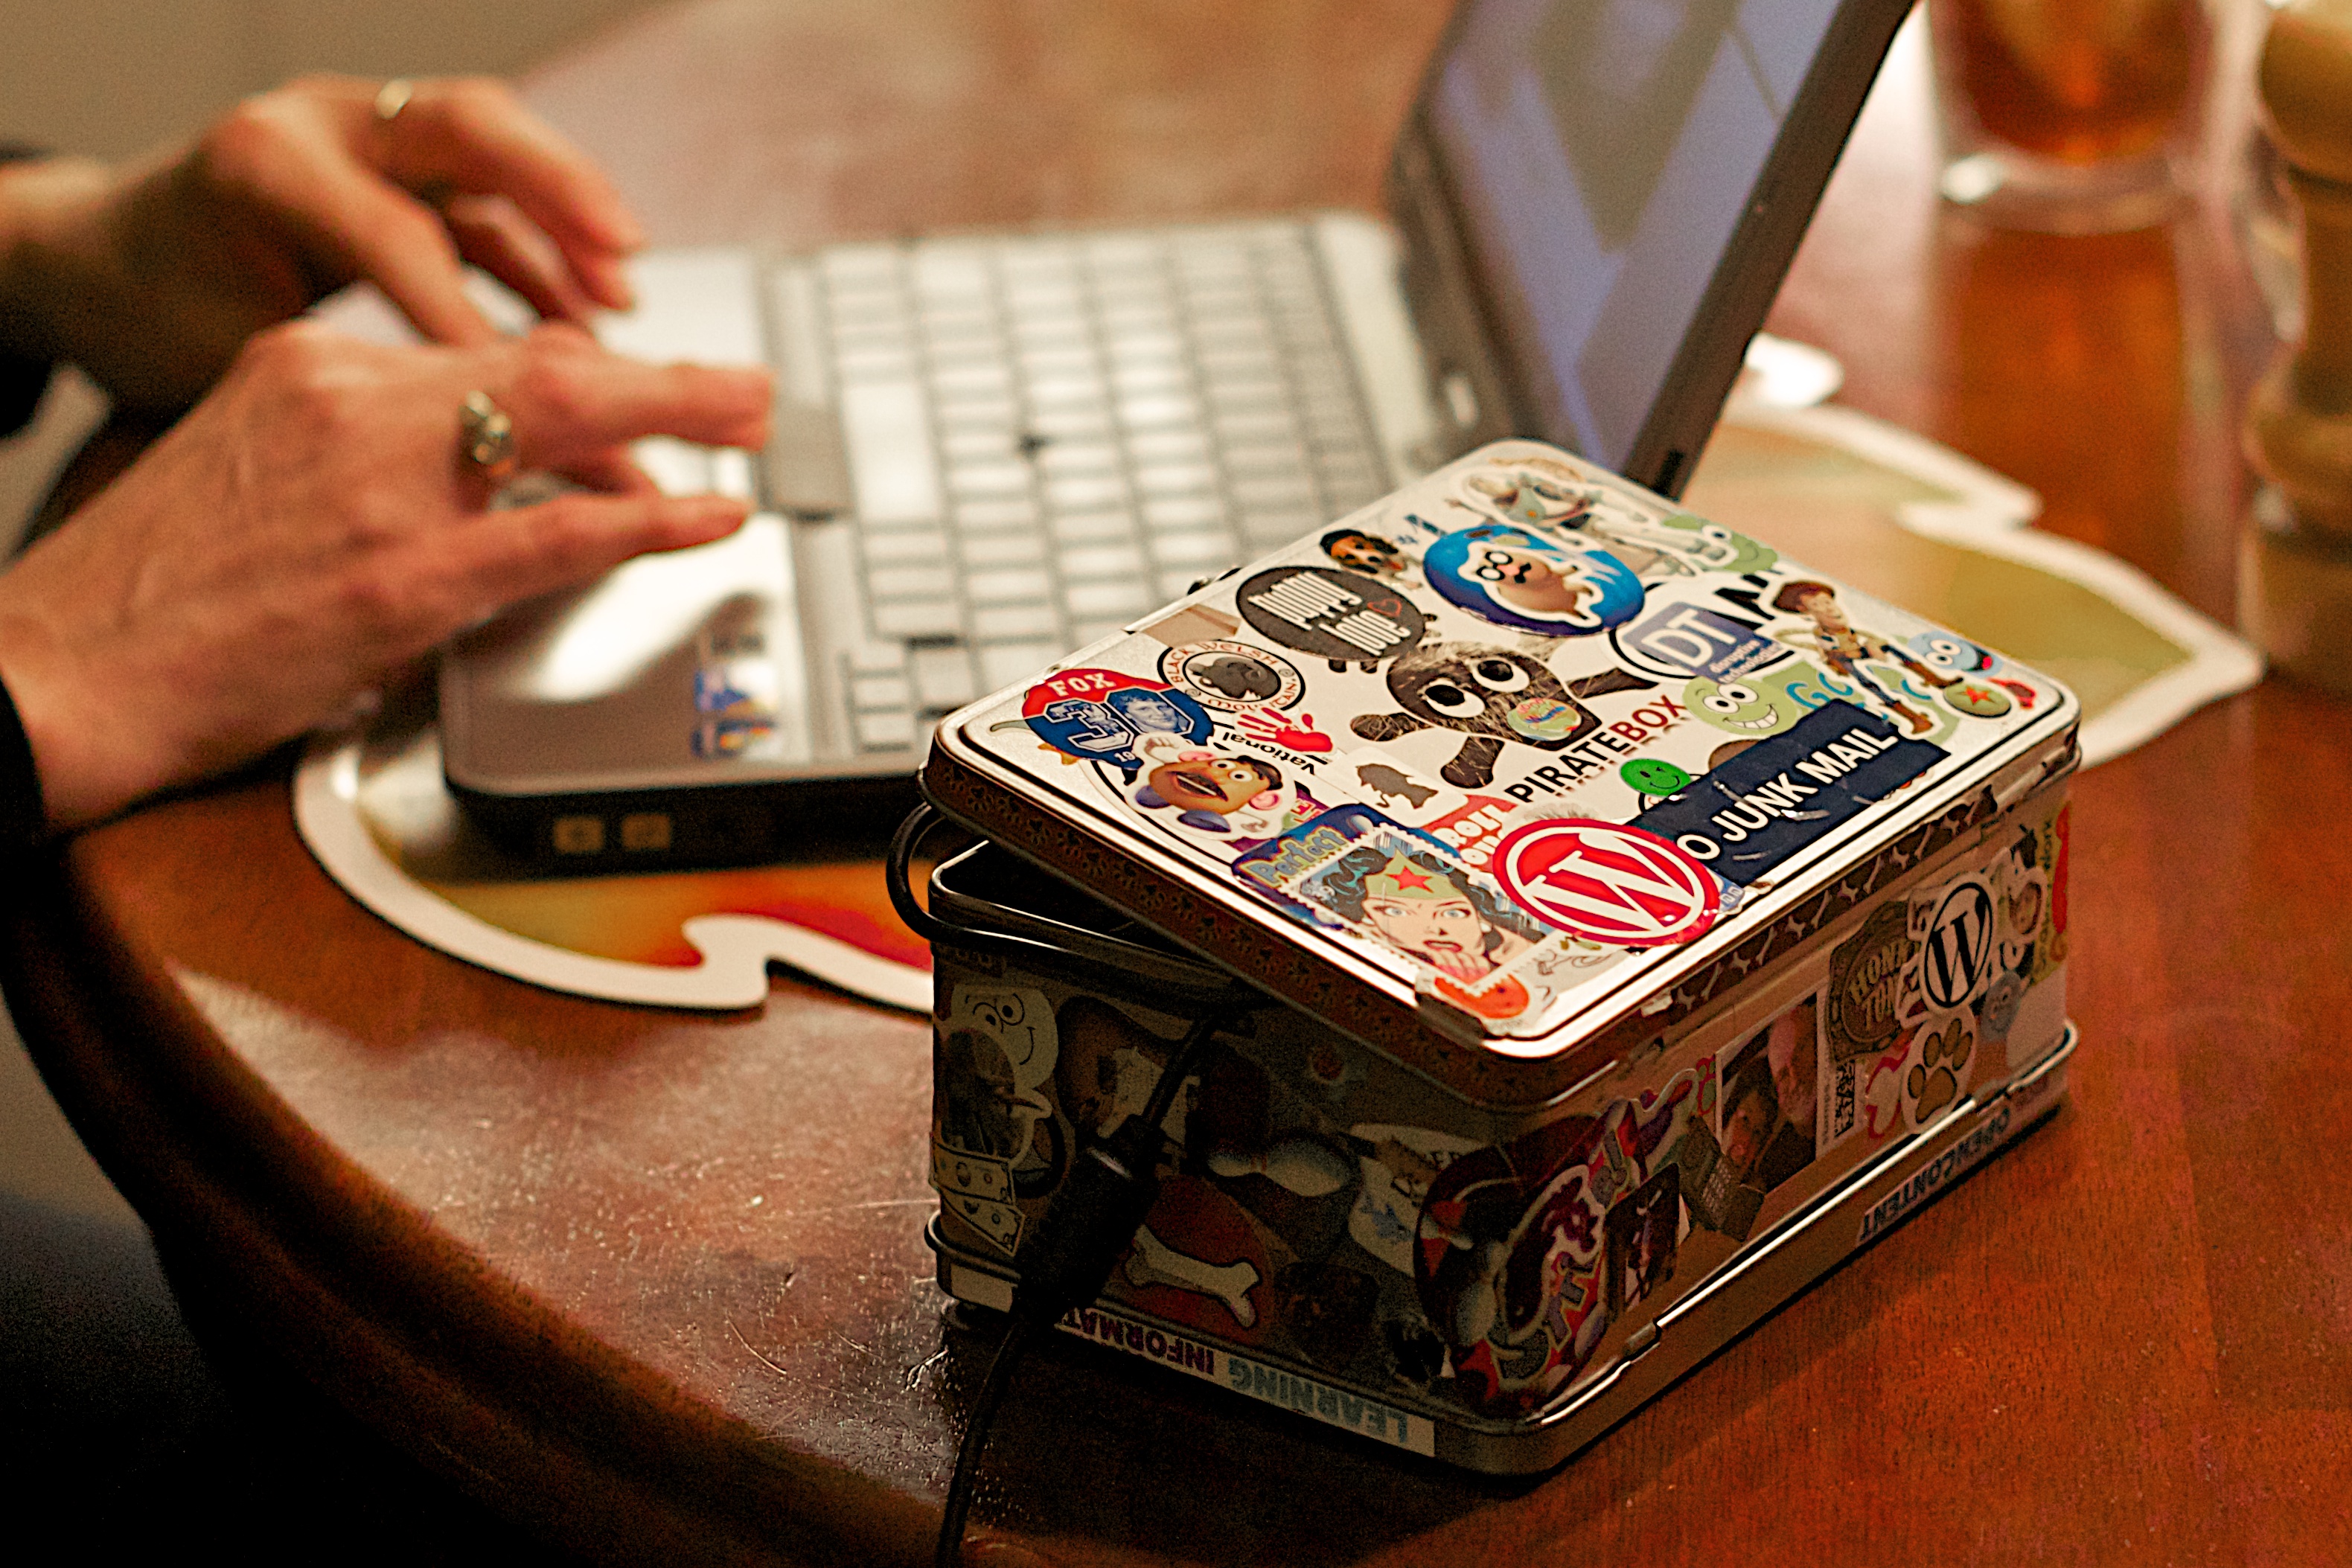
art, odyssey